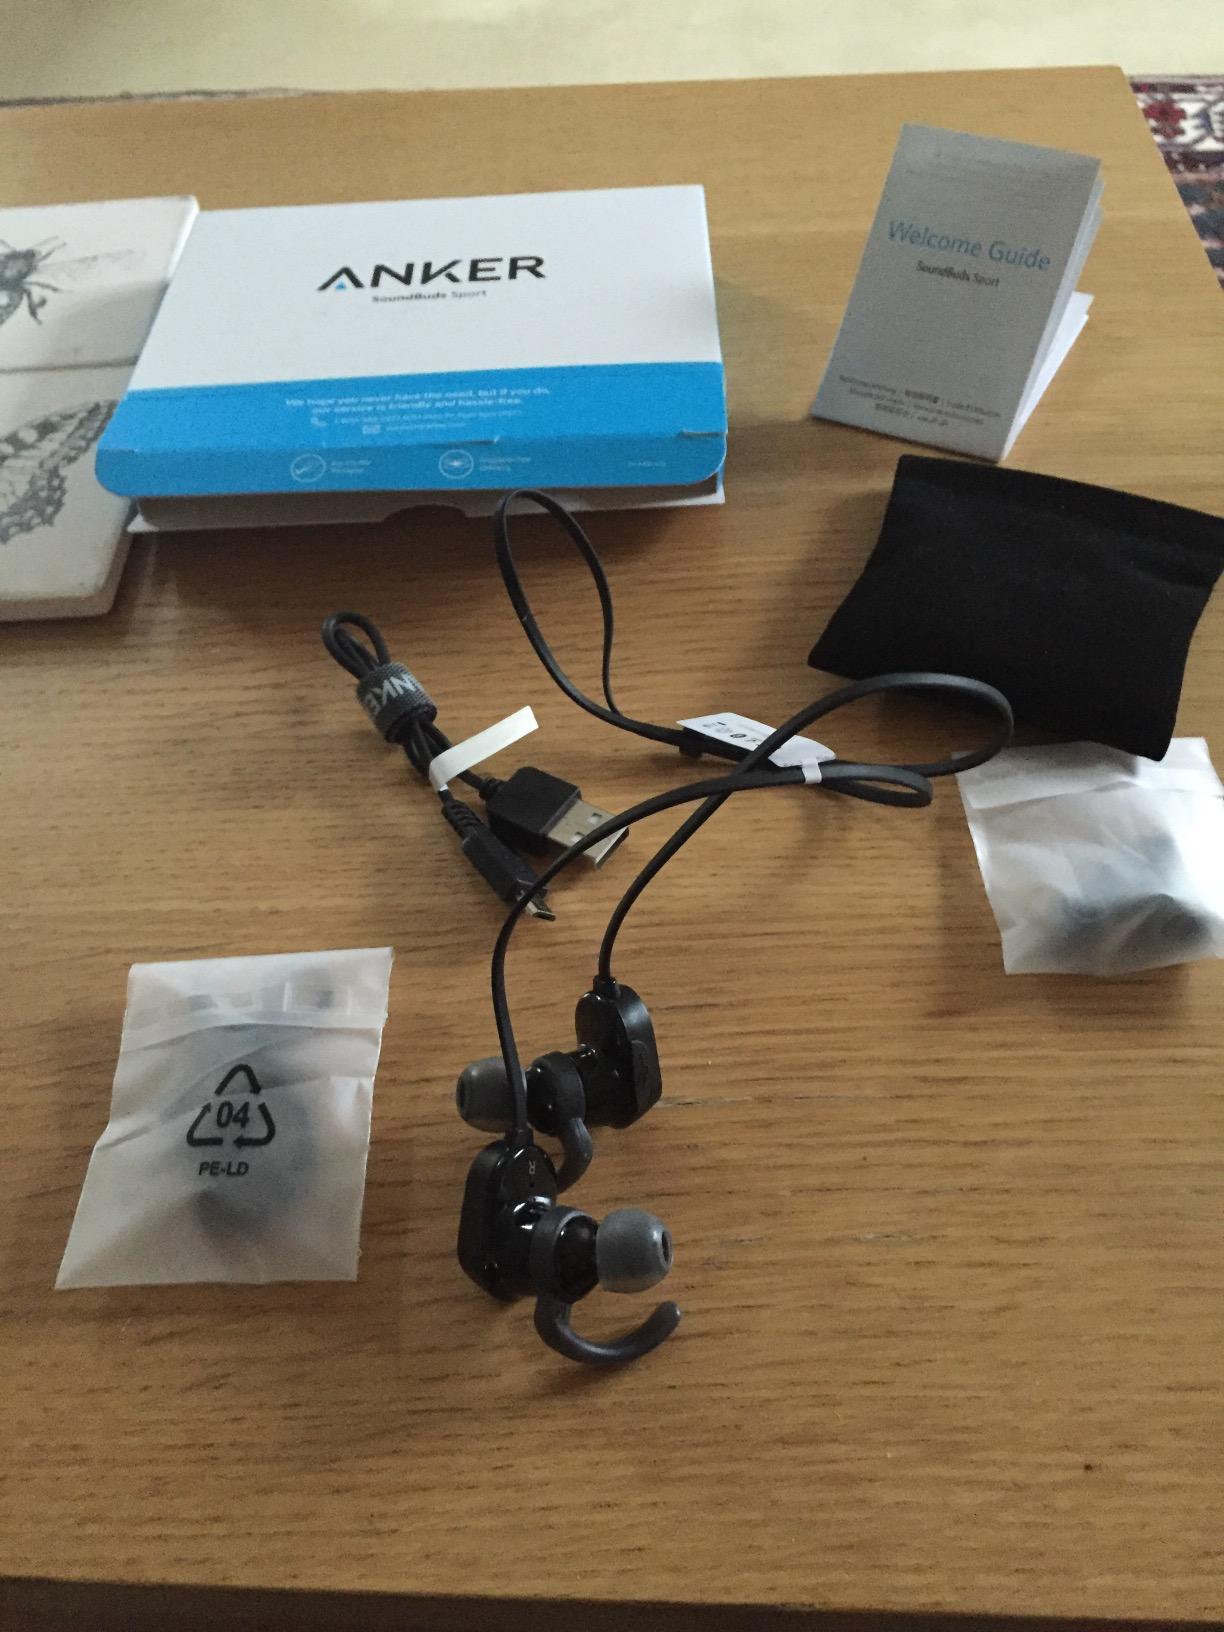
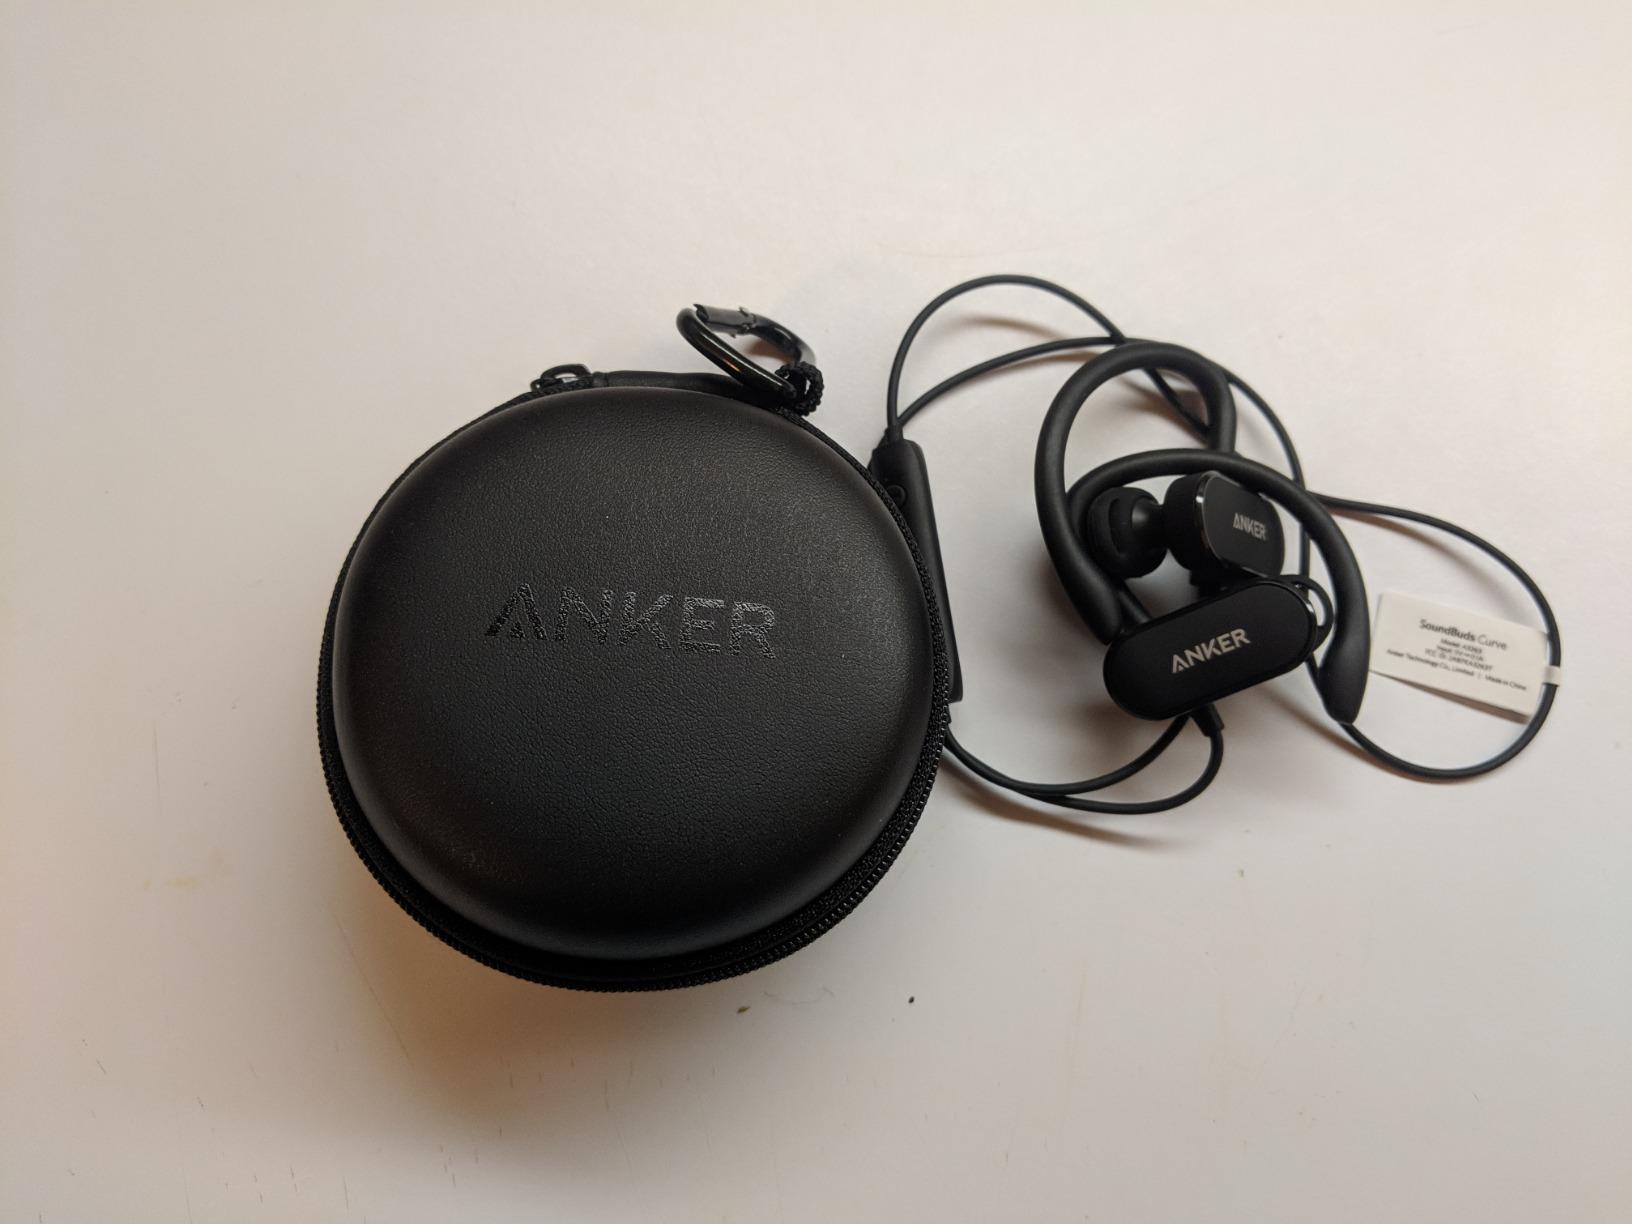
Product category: headphones
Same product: no